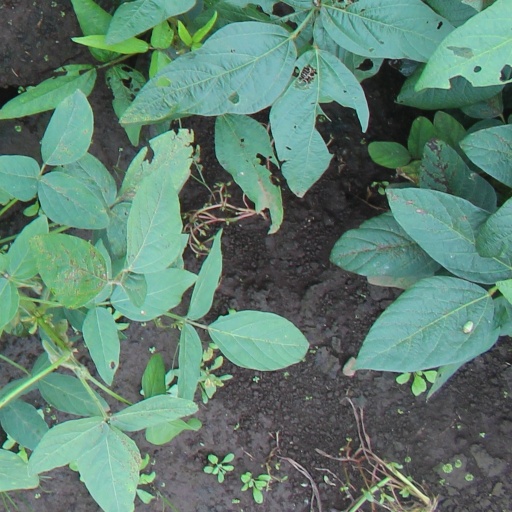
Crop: soybean